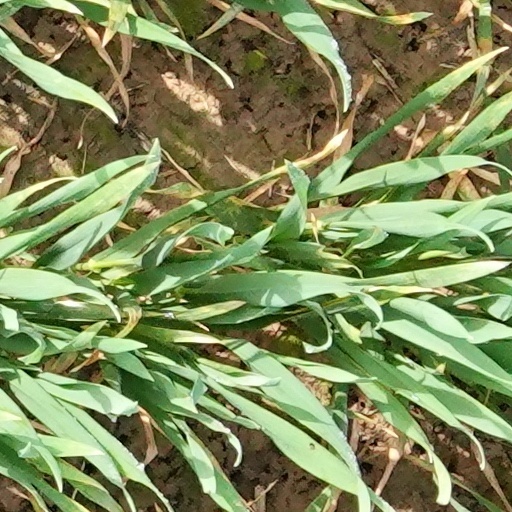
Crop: wheat